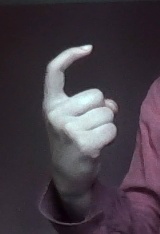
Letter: ra